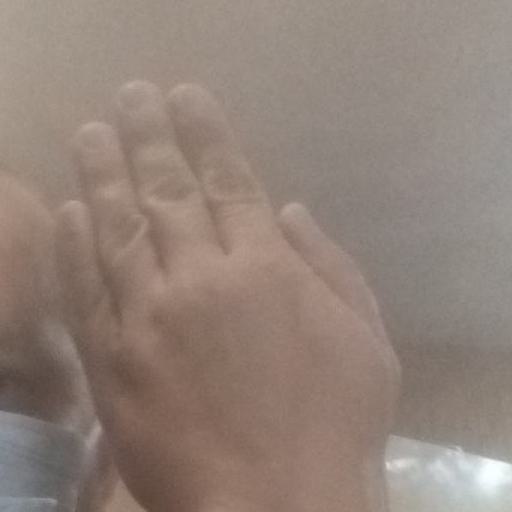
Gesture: stop_inverted